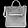
Label: Bag